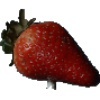
Label: Strawberry 1